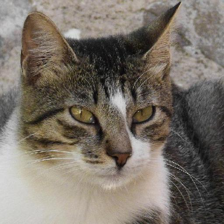
Label: animals